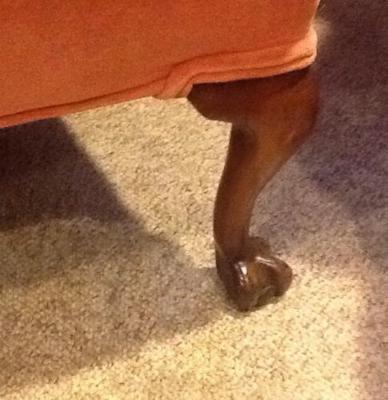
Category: chair